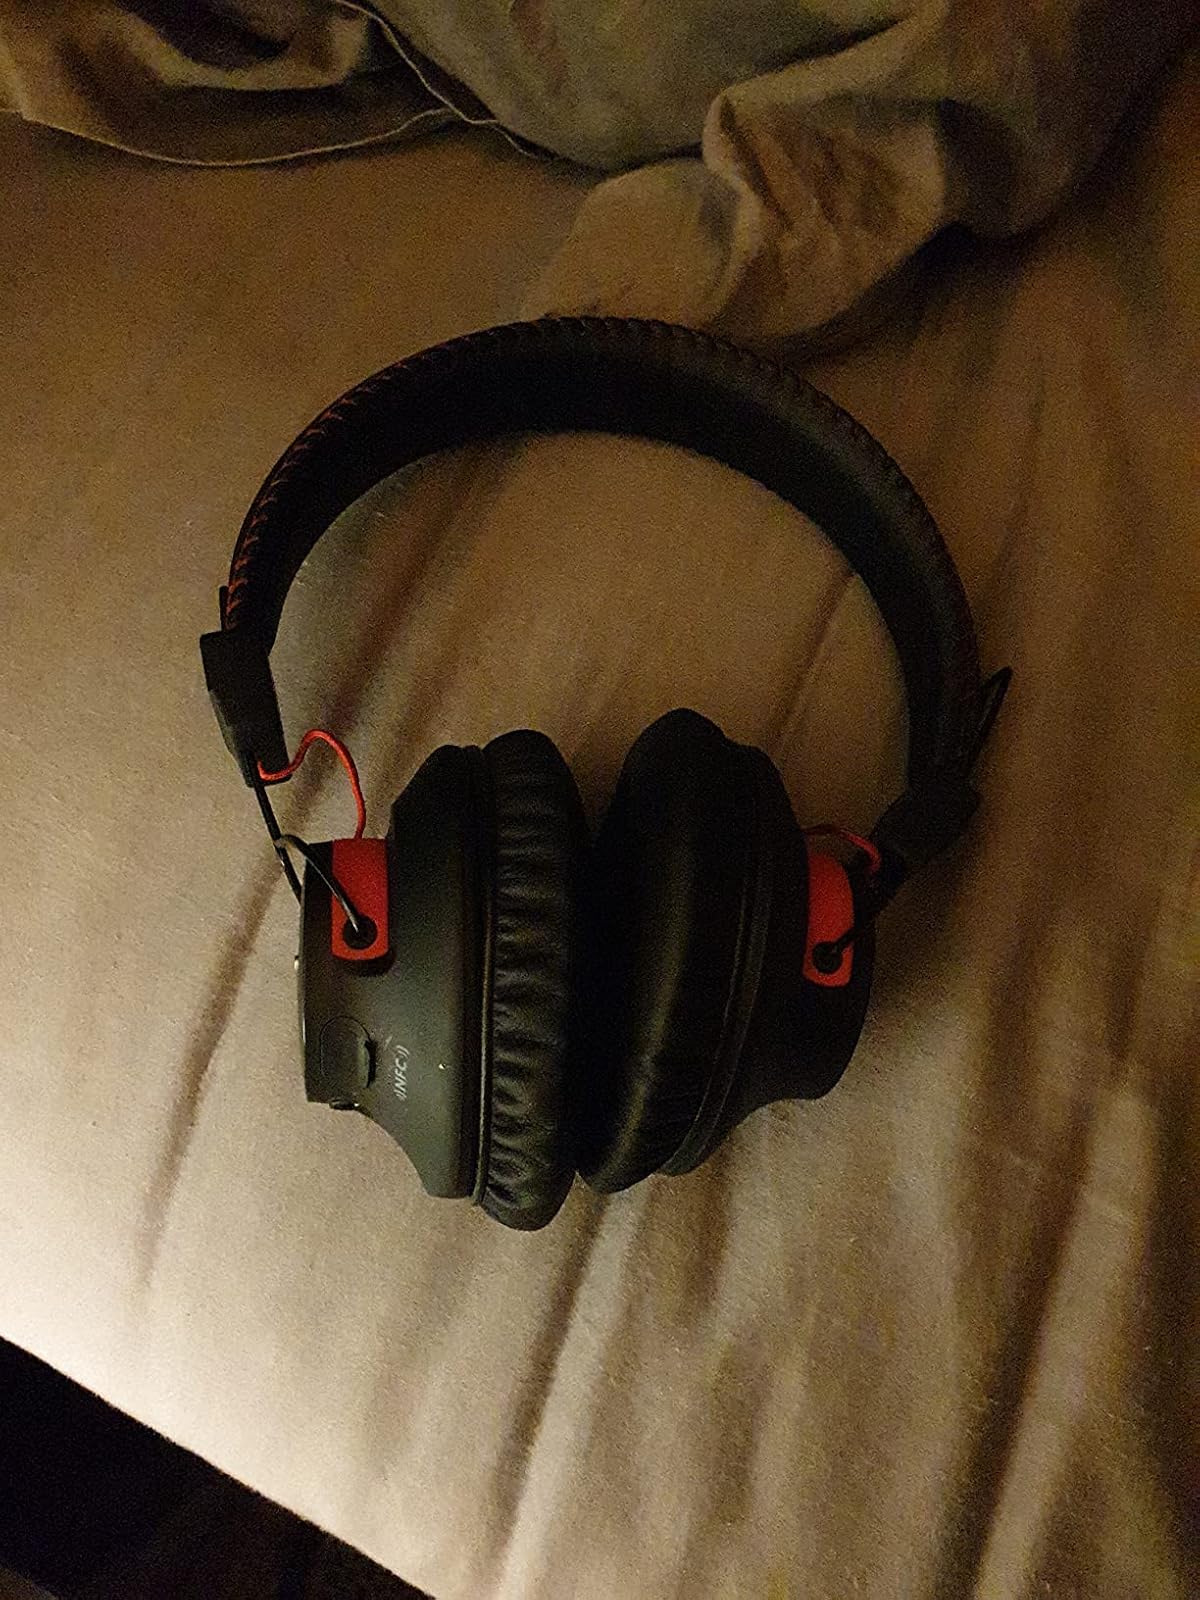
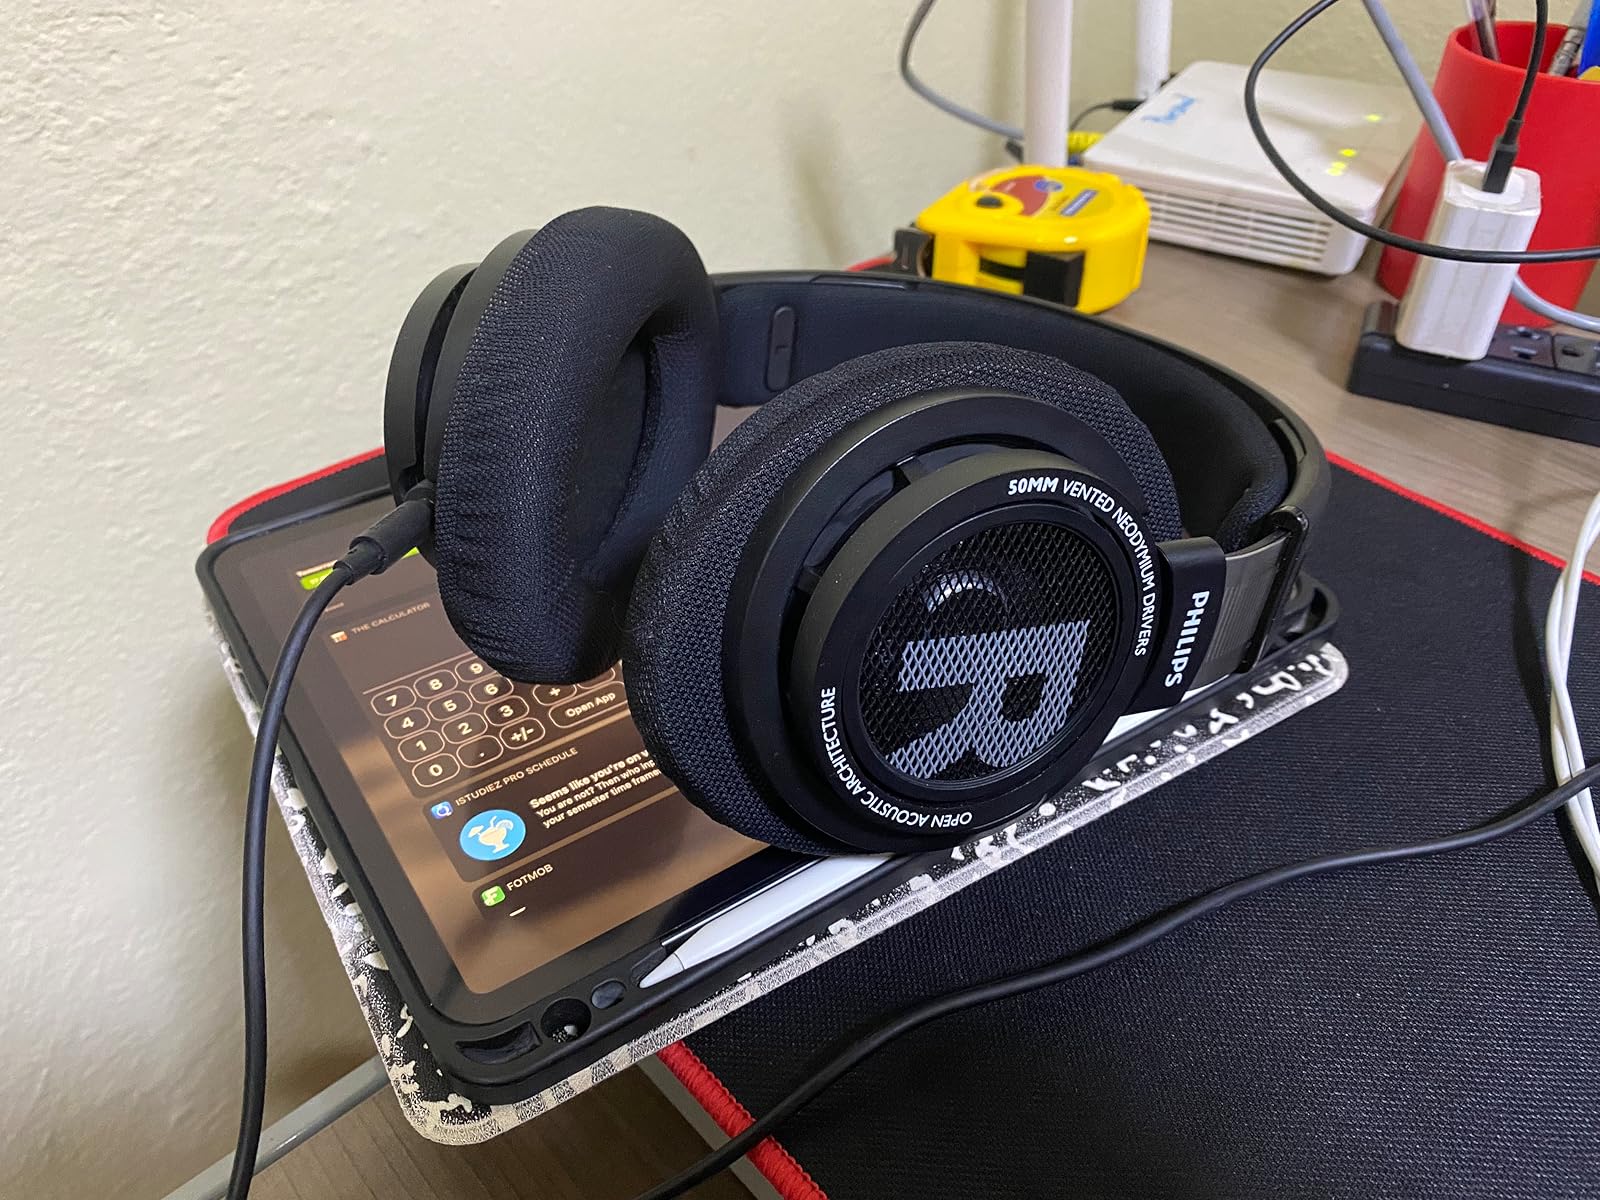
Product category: headphones
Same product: no